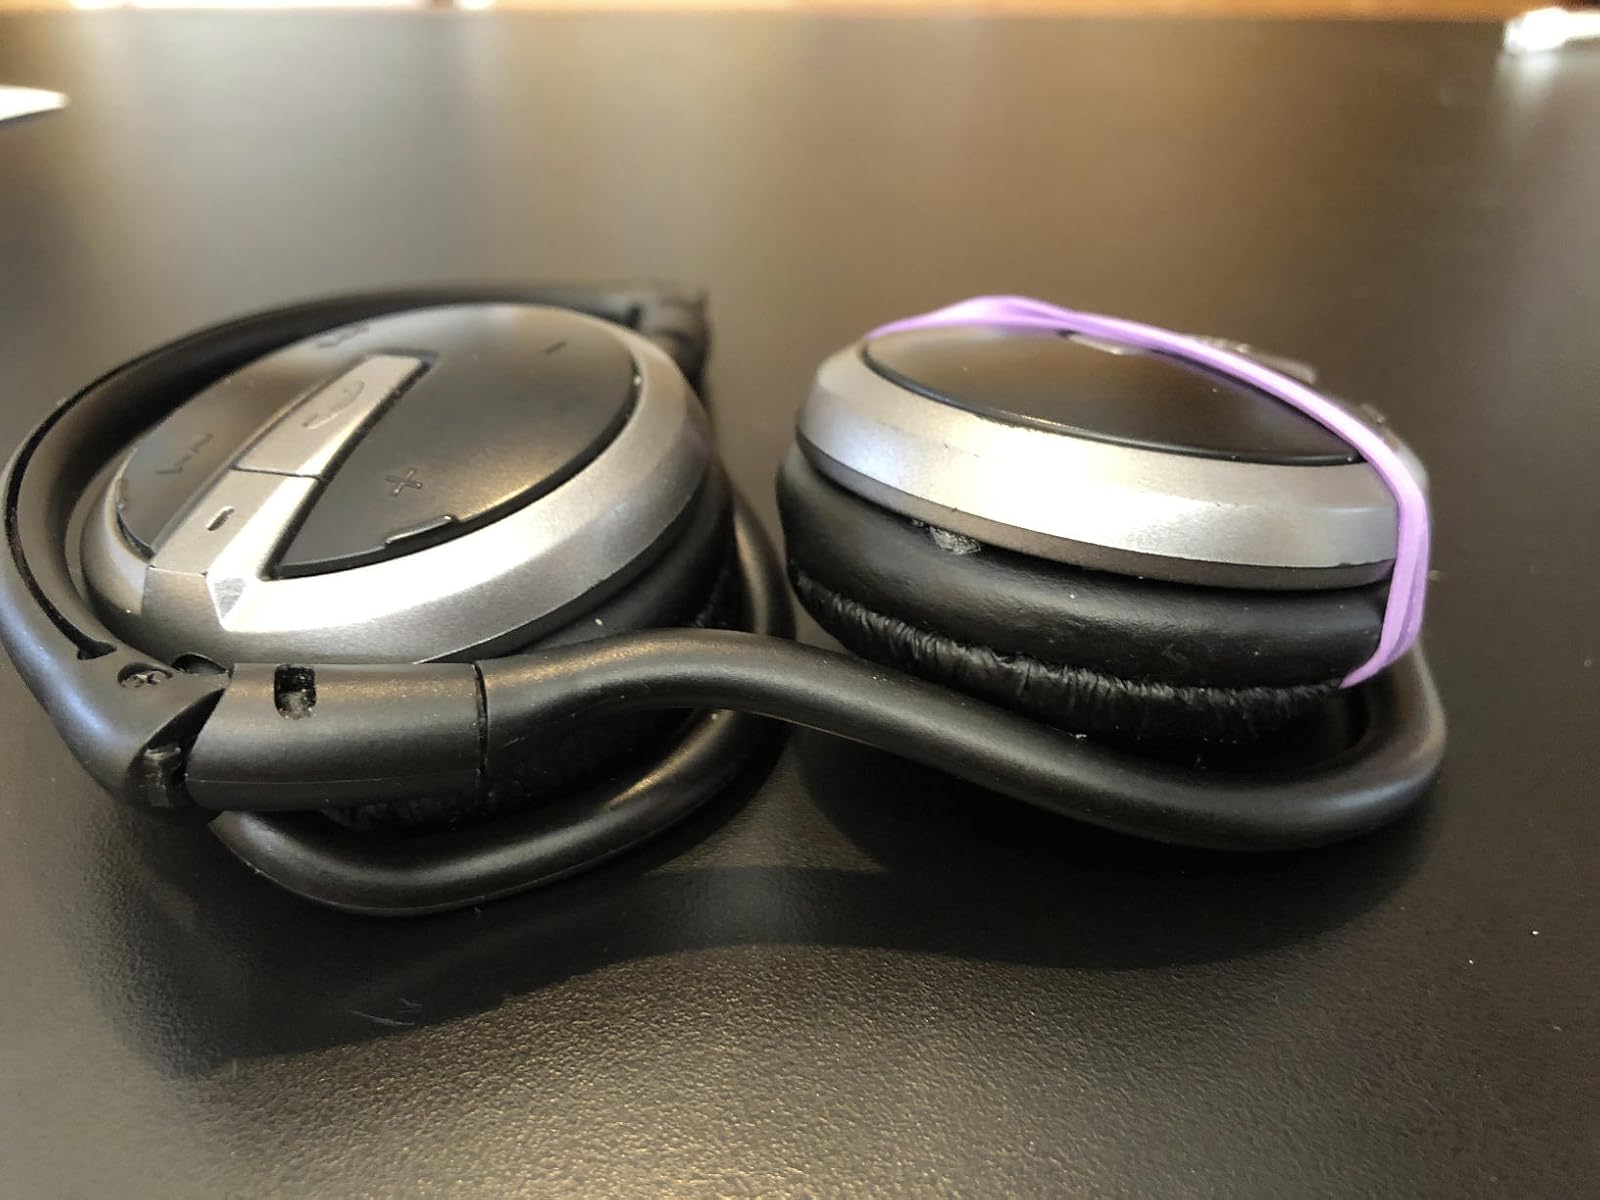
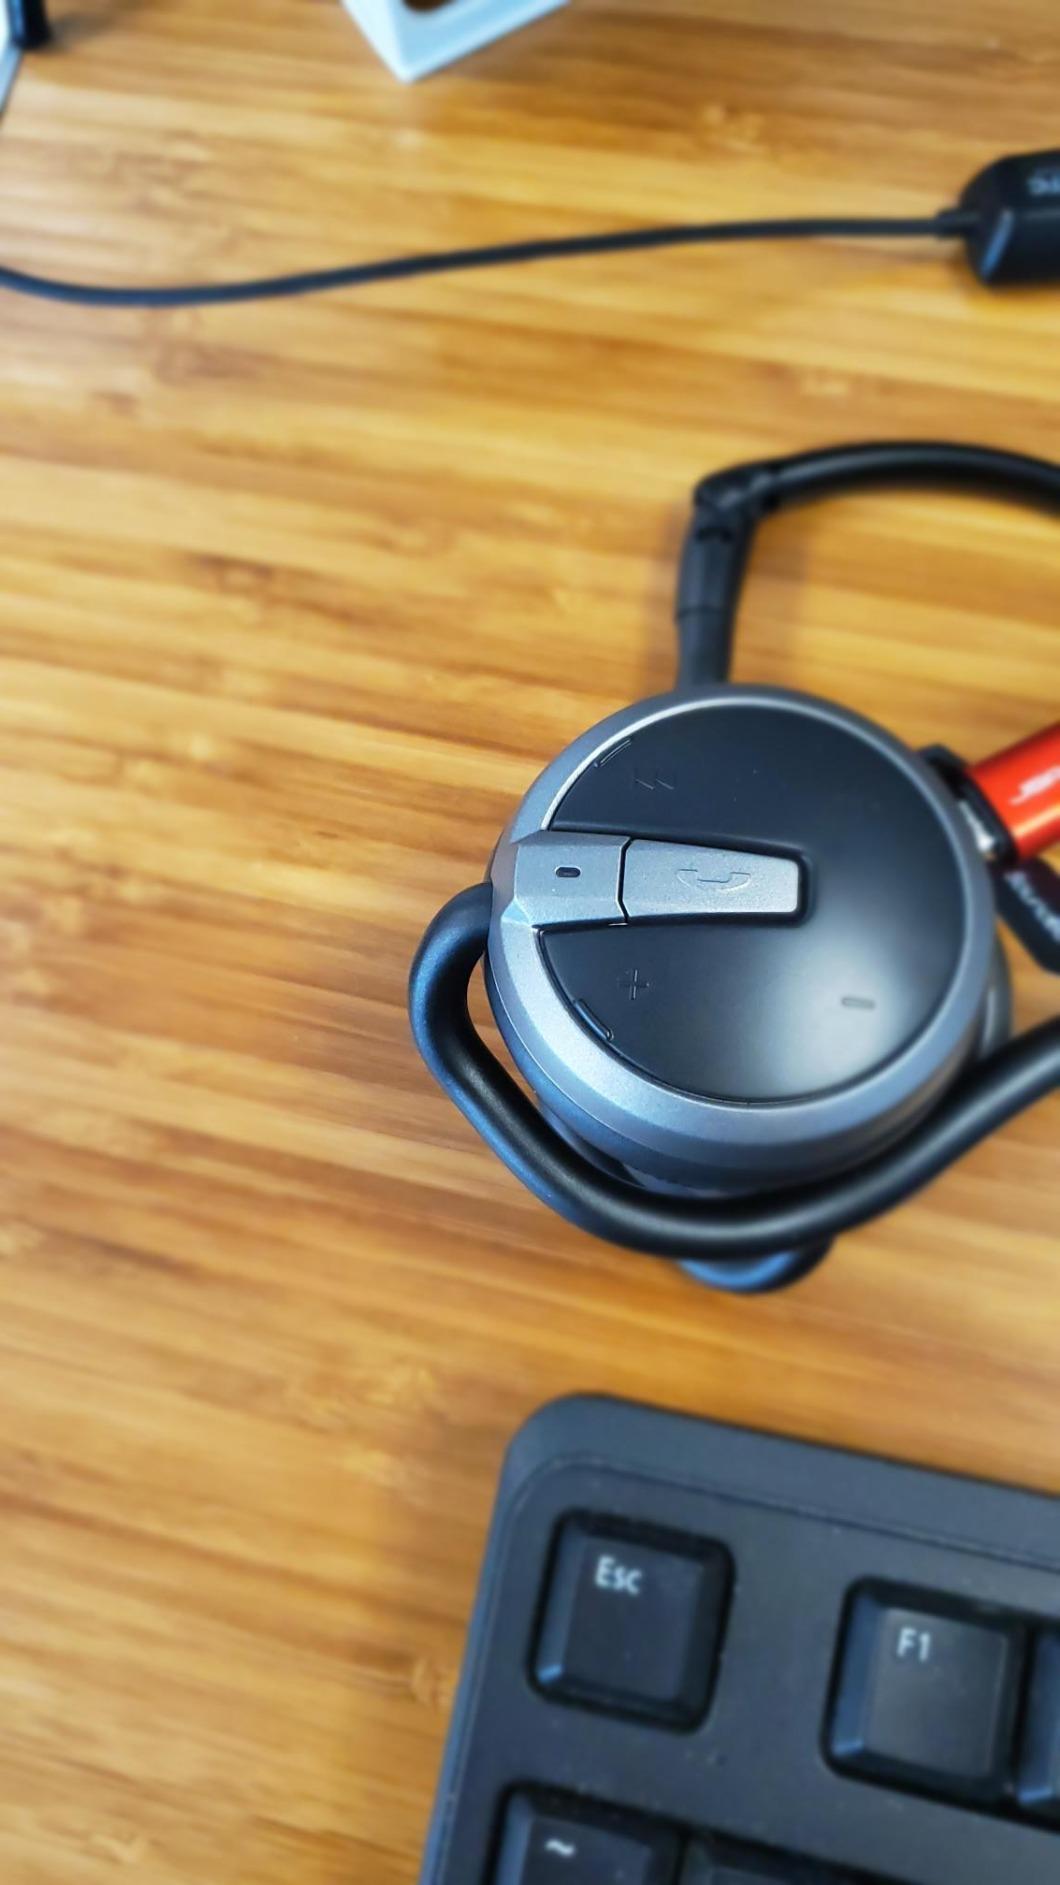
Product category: headphones
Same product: yes